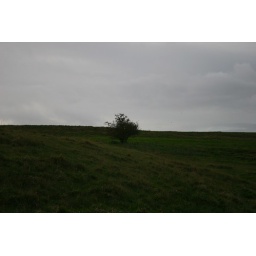
near site of uffington castle- white horse hill